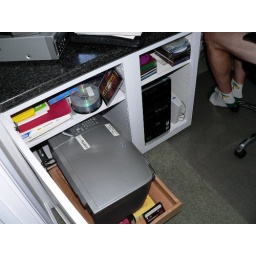
printer in sliding drawer in cabinet